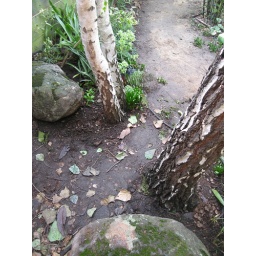
Next step: road bed over the dirt here to keep the footing surer.